Ace Vergel

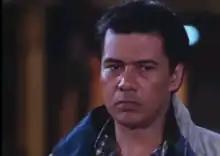
Ace Vergel, from the movie "Sige Subukan Mo" 1998. Screen captured

Ace York Caesar Asturias Aguilar (November 20, 1954 – December 15, 2007), better known by his stage name Ace Vergel, was a Filipino actor dubbed "The Original Bad Boy of Philippine Movies". He was the son of the late film actors Alicia Vergel and César Ramírez, and brother of actress Beverly Vergel.